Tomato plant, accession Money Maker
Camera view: tilt-top (135 deg); turntable rotation: 180 degrees
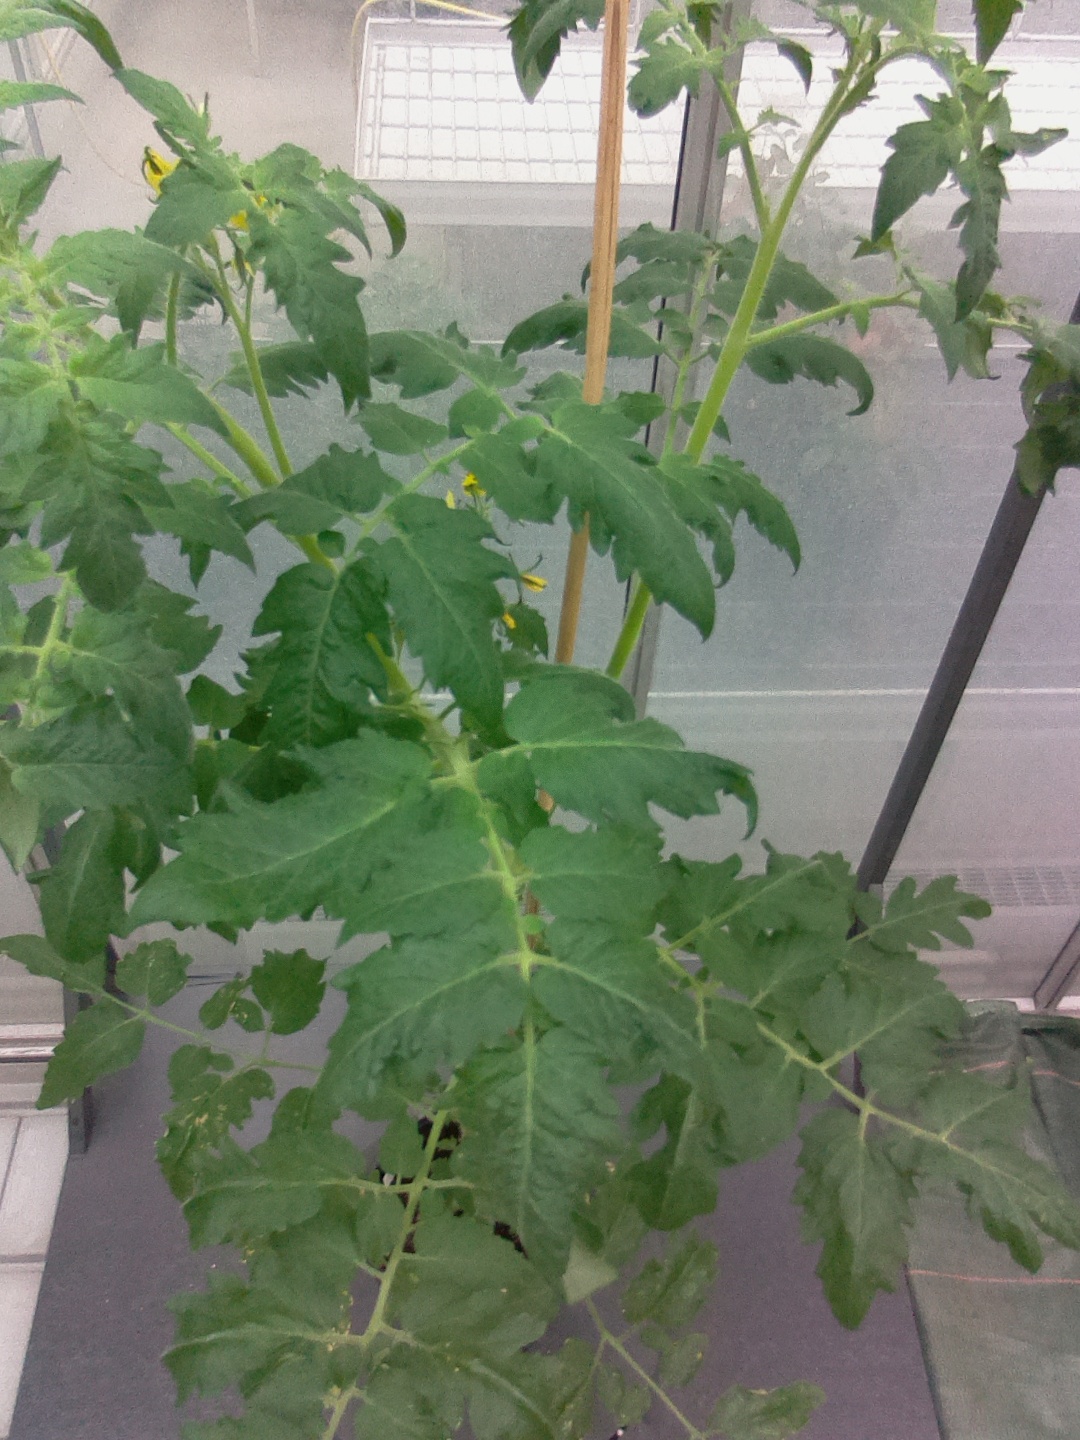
BBCH growth stage 70: Fruits at the main stem or branches visibles